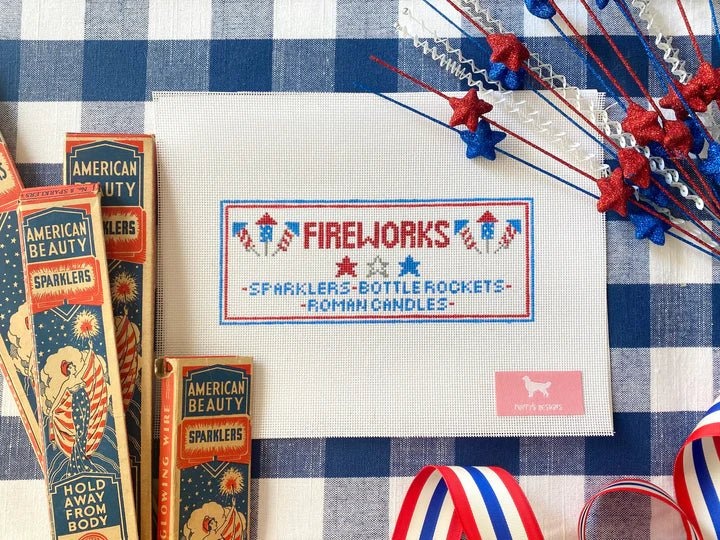
Fireworks Sign
Poppy's Designs 18 count mesh Design measures: 7.25 x 3 inches
Brand: Poppy's Designs
Category: Arts & Entertainment > Hobbies & Creative Arts > Arts & Crafts > Art & Crafting Materials > Wick Tabs